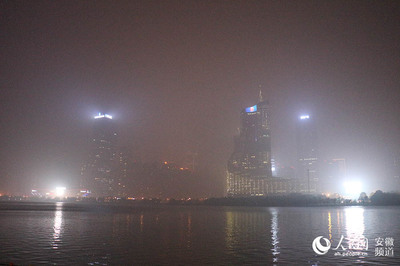
Weather: foggy or hazy